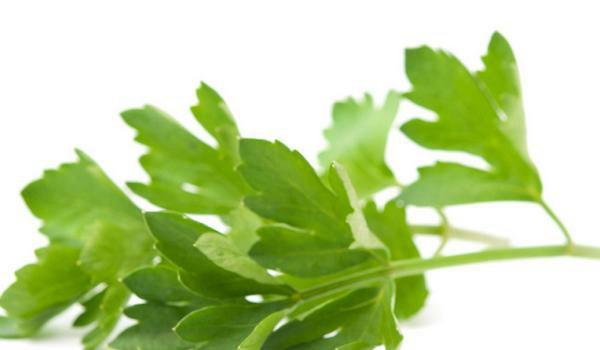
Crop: unknown
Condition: celery